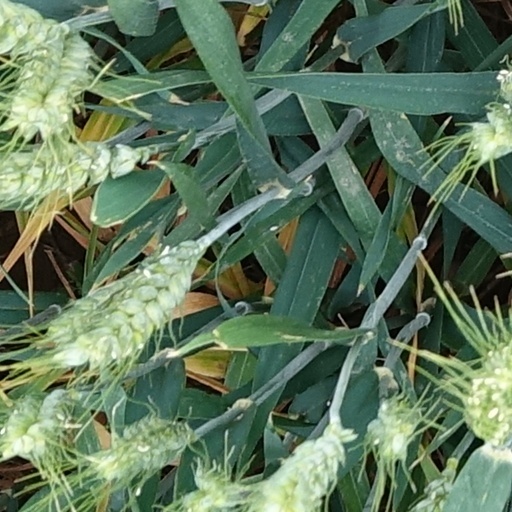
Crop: wheat